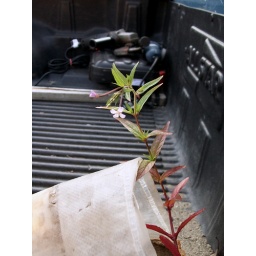
The little plant that sprouted in the bag of soil I use for ballast in the back of my pickup is blooming!